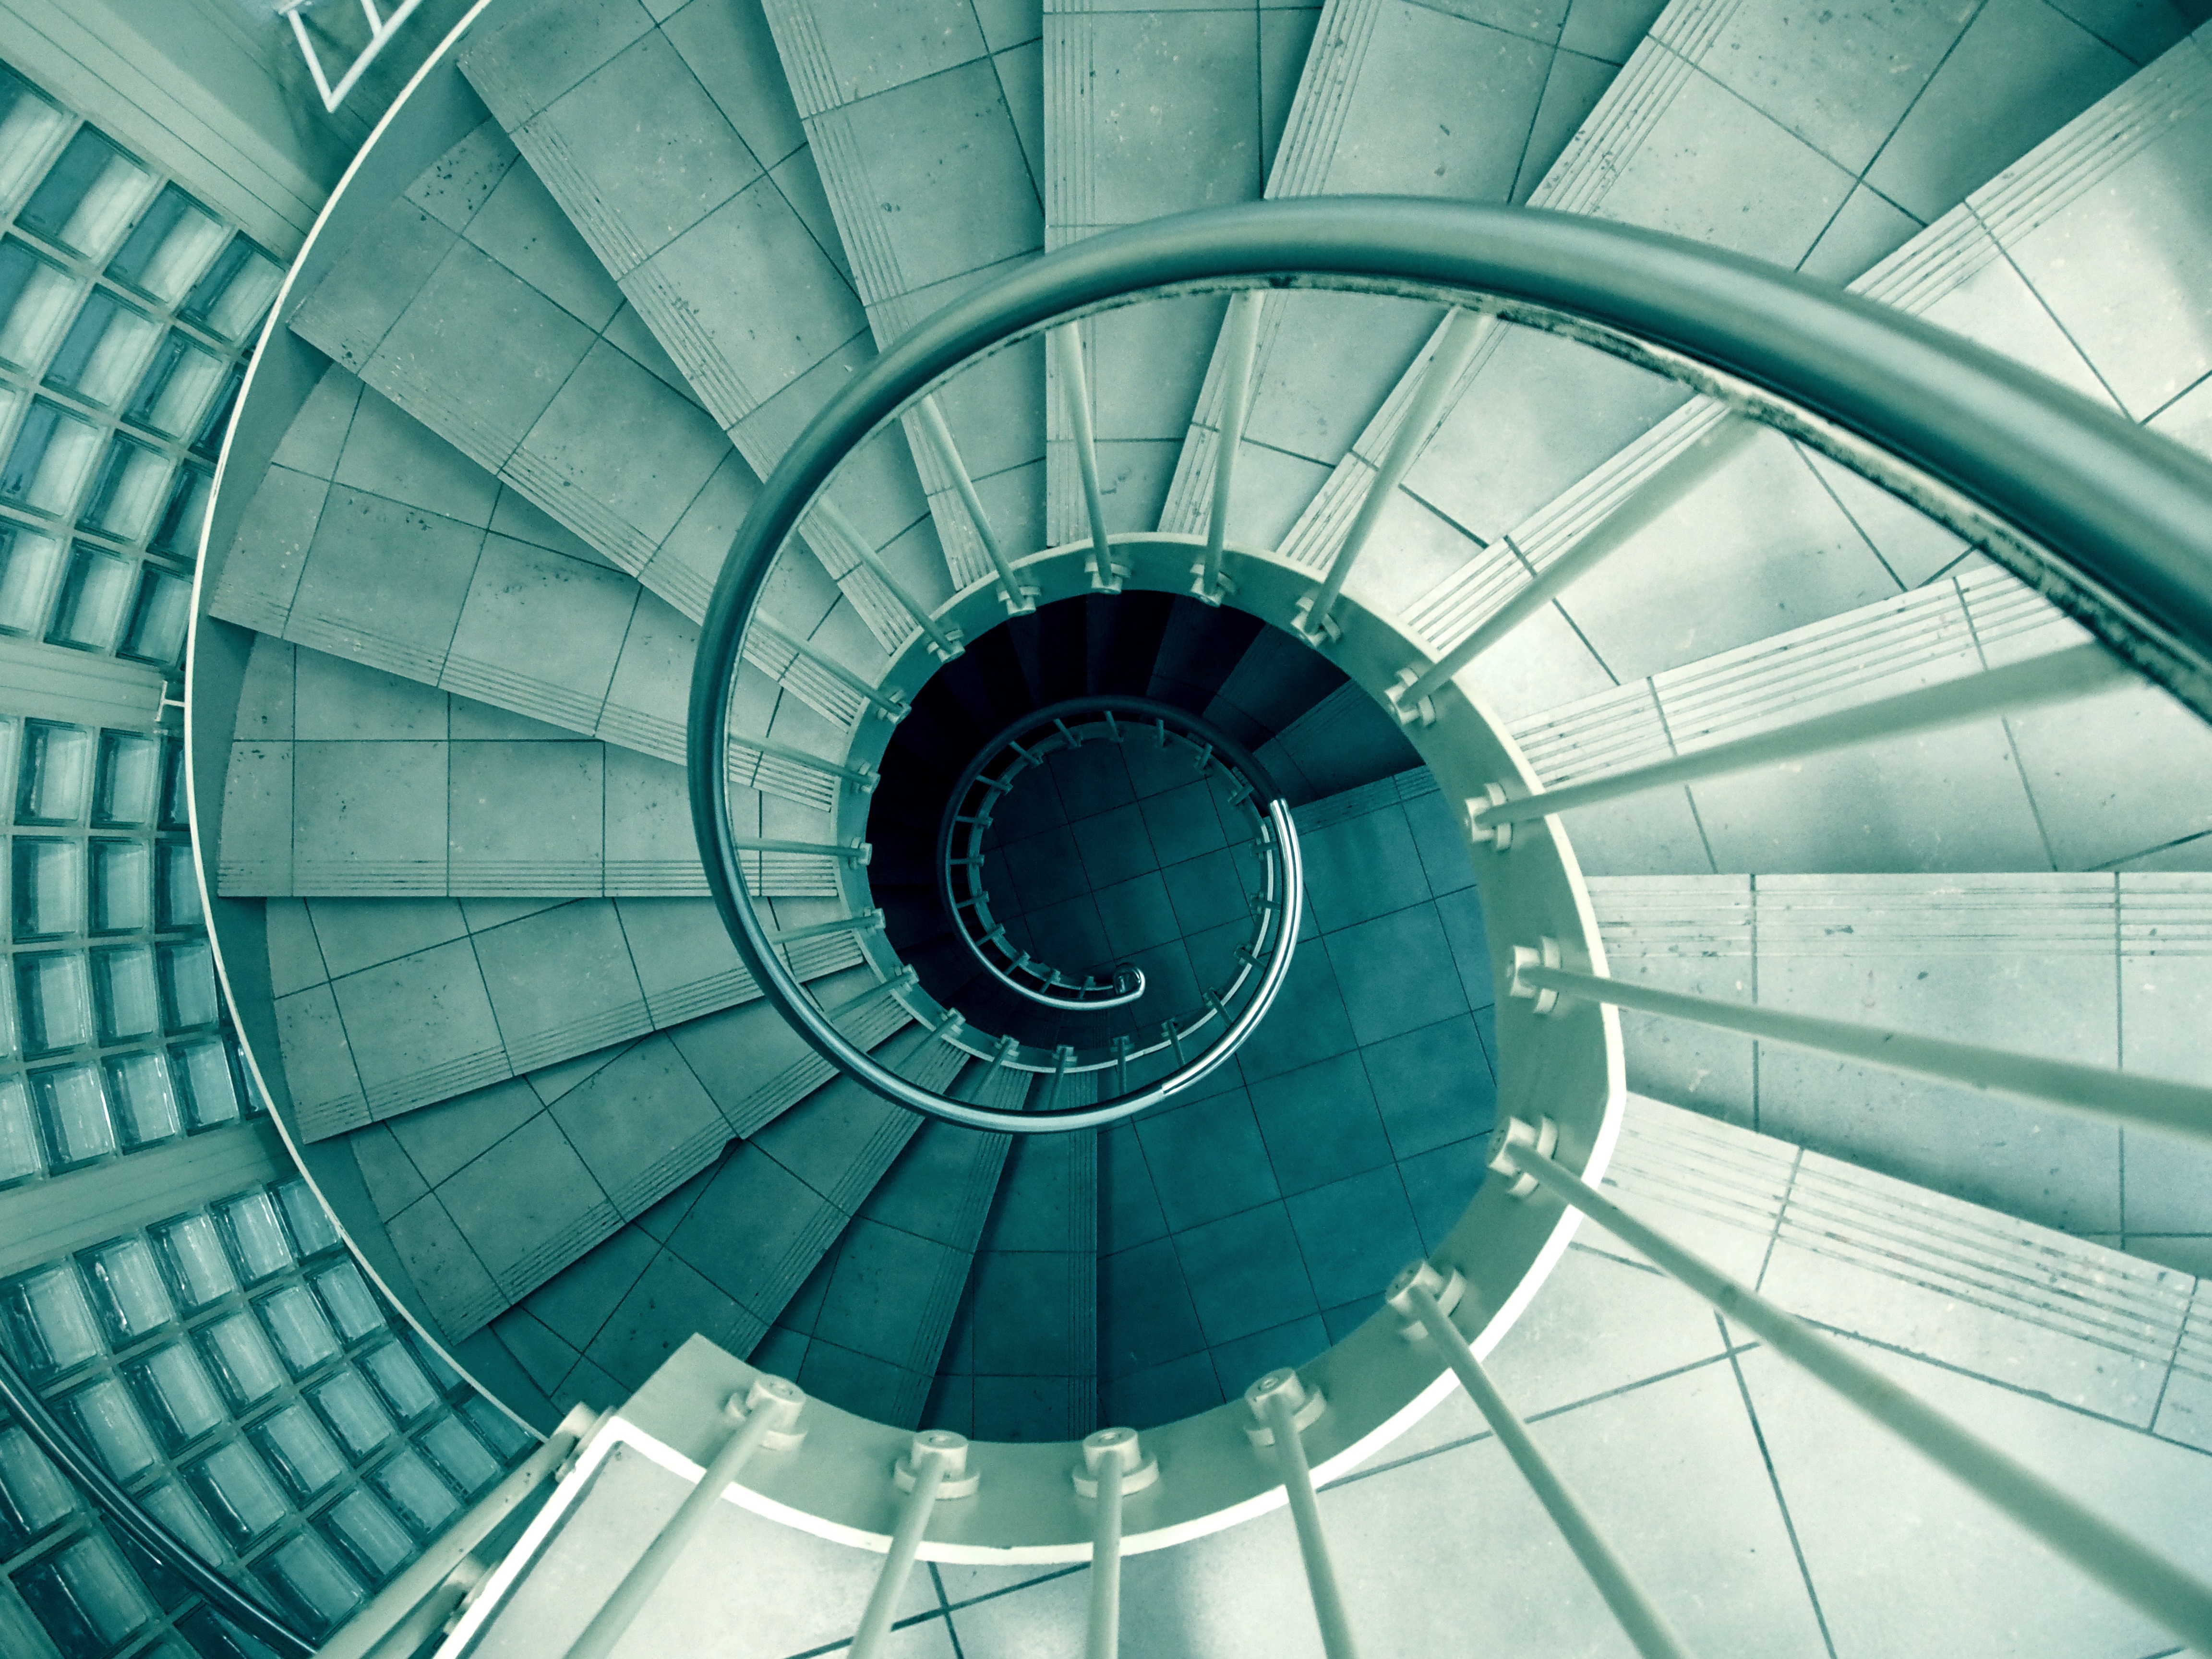
architecture, wheel, spiral, staircase, steps, ceiling, line, green, color, blue, circle, stairwell, design, stairs, symmetry, dome, shape, daylighting, atmosphere of earth